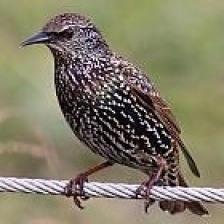
Species: COMMON STARLING
Scientific name: STURNUS VULGARIS